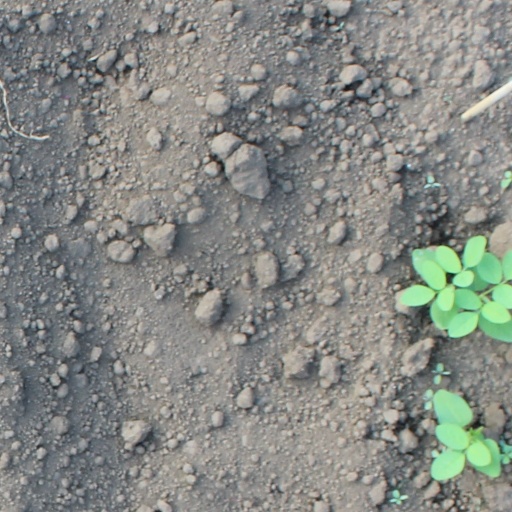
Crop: soybean